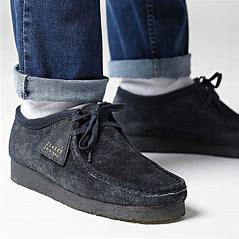
Brand: Clarks
Model: Wallabee